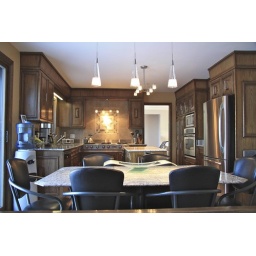
Looking back into the bright kitchen area at the gas range under the custom ceramic wall decoration.